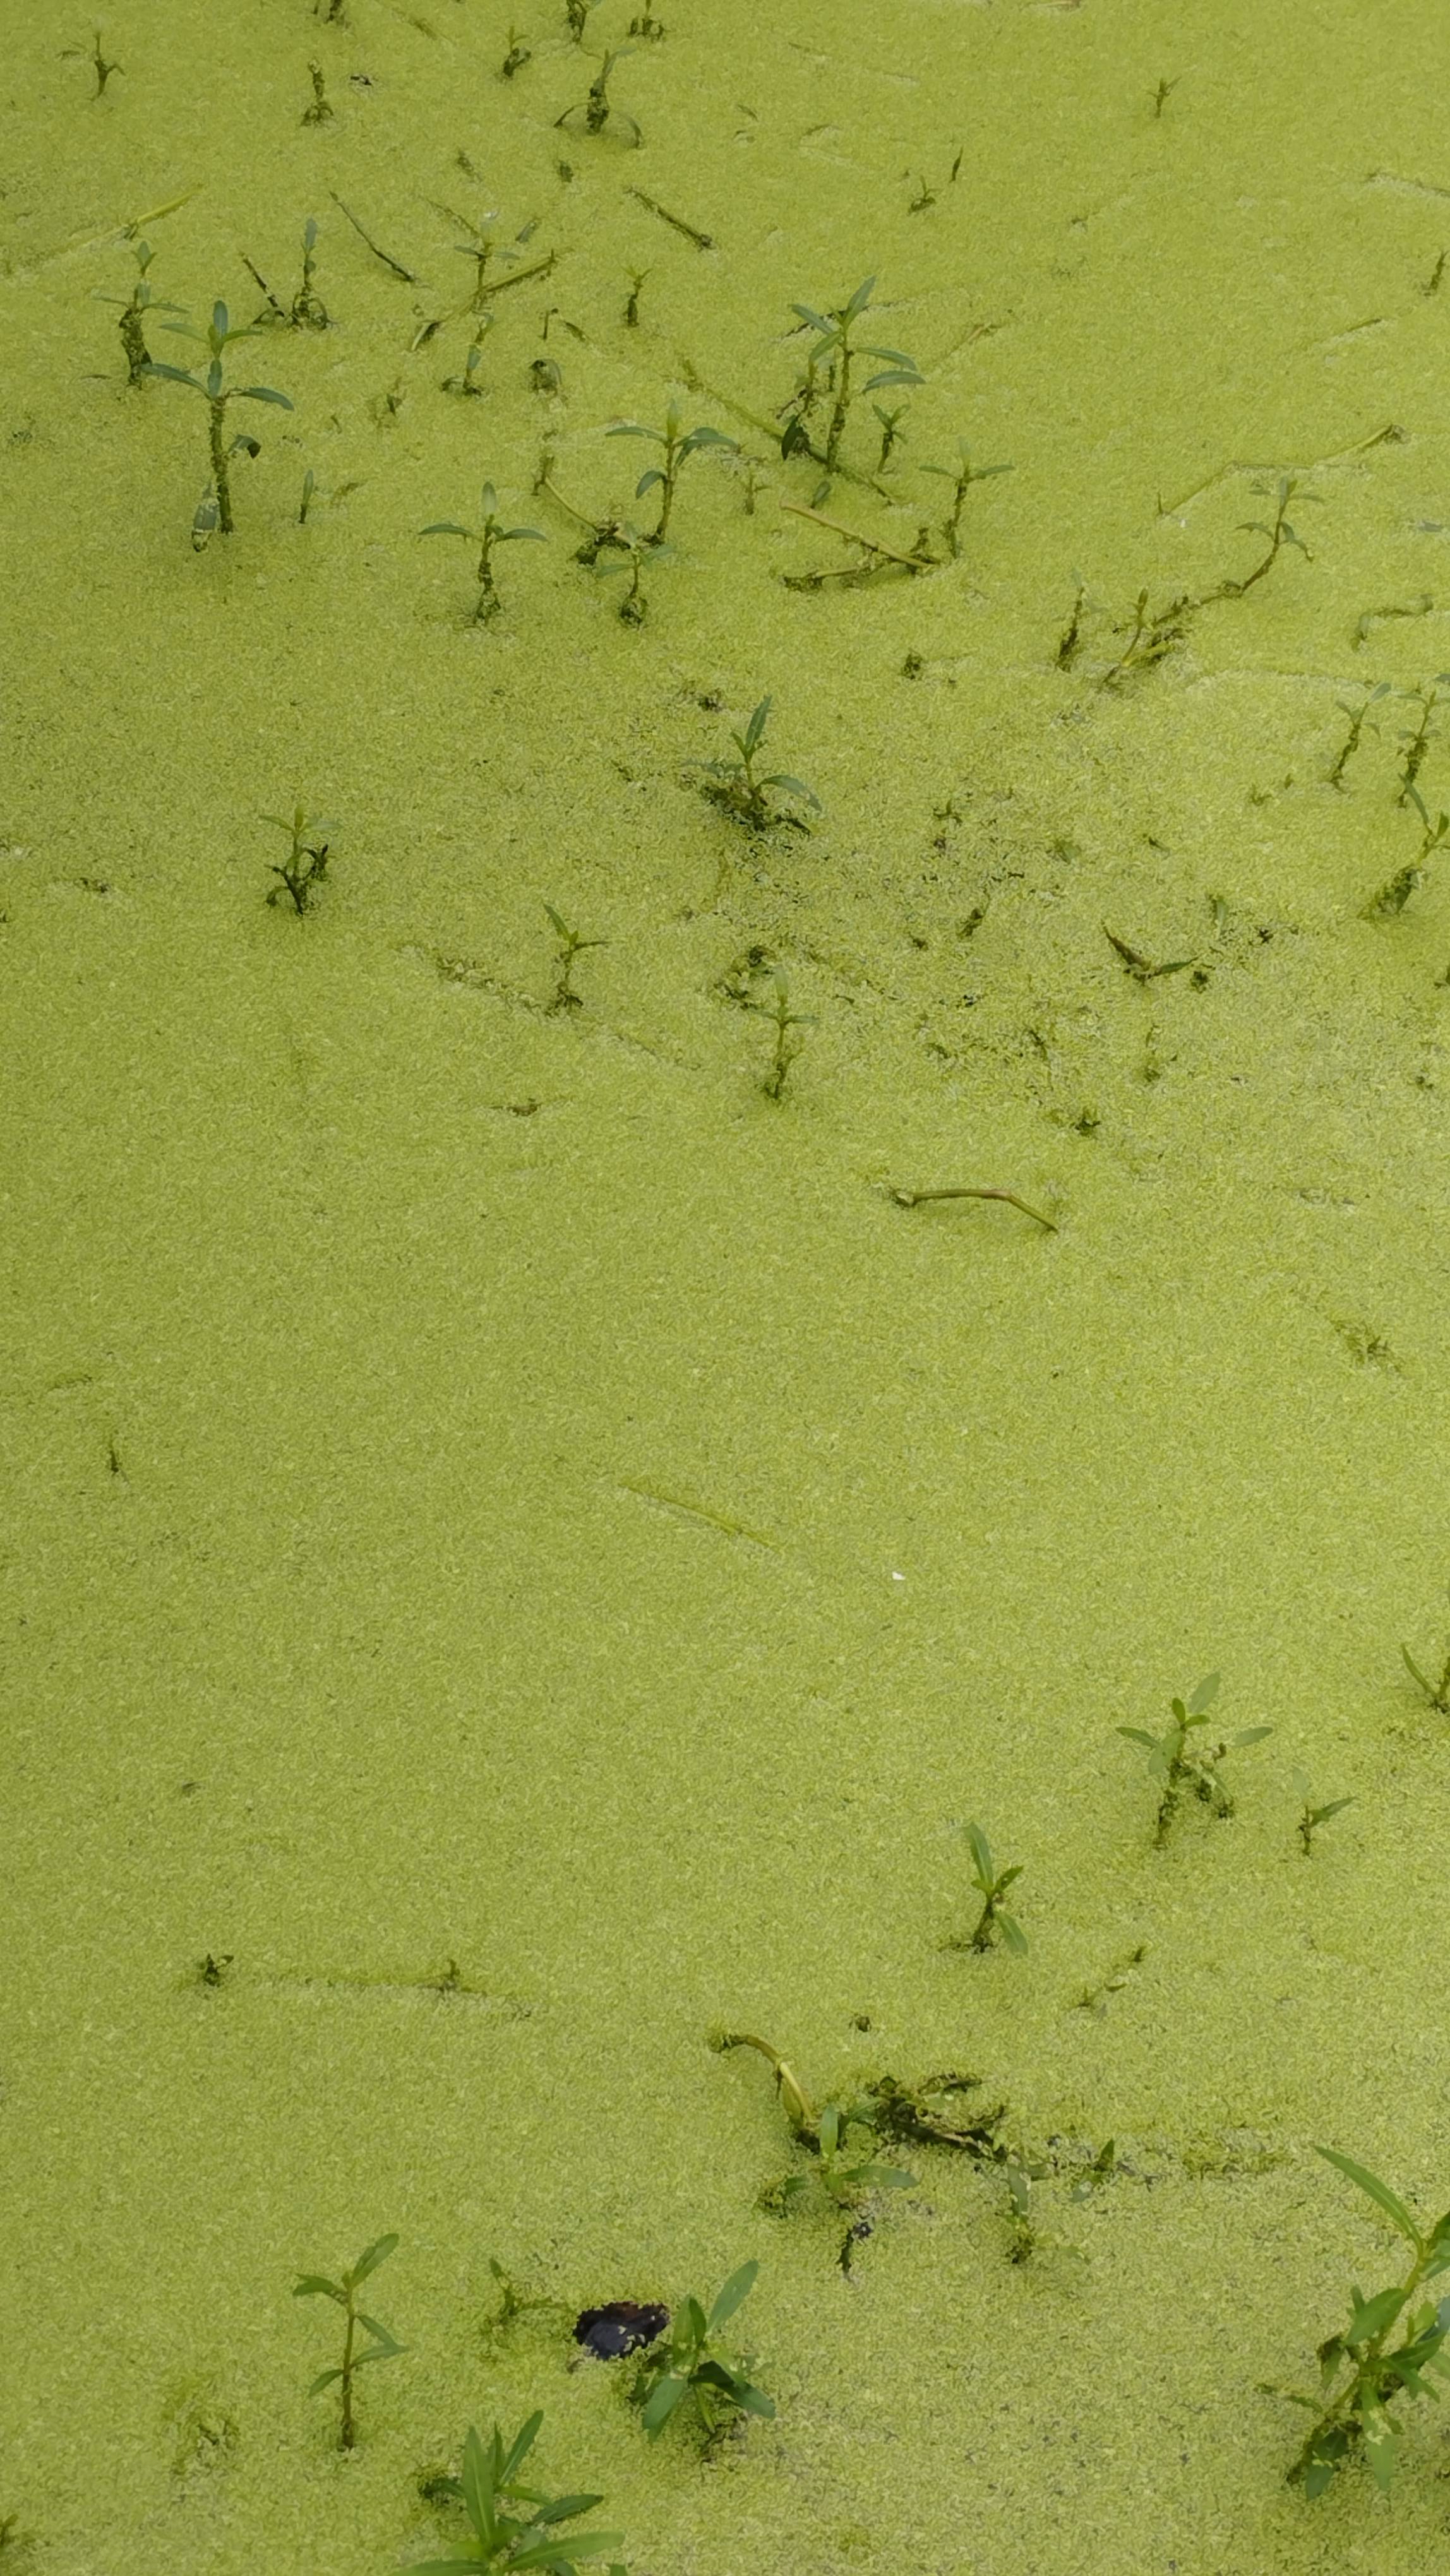
Species: Common Duckweeds (Lemna minor)